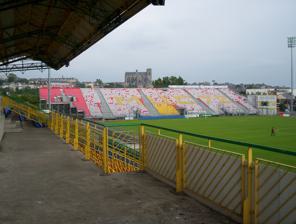
Building: Stade Léon-Bollée
Country: France
Year built: 1906
Stade Léon-Bollée Full name Stade omnisports Léon Bollée Location Rue Claircigny, 72000 , Le Mans , France Capacity 17,801 Surface Grass Construction Built 1904 Opened 1906 Expanded 2004 Tenants Le Mans UC72 ( Ligue 1 ) Stade Léon-Bollée was a multi-purpose stadium in Le Mans , France . It is used mostly for football matches and was the home stadium of Le Mans UC72 until 2011, when it was replaced by MMArena . The stadium is able to hold 17,801 people and was built in 1906. Authority control databases : Geographic StadiumDB 48°00′54″N 0°11′35″E / 48.01500°N 0.19306°E / 48.01500; 0.19306 This article about a French sports venue is a stub . You can help Wikipedia by expanding it . v t e